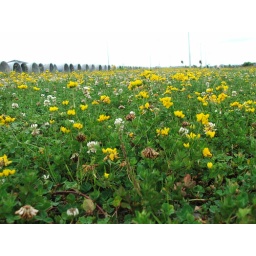
Random grass with flowers in it